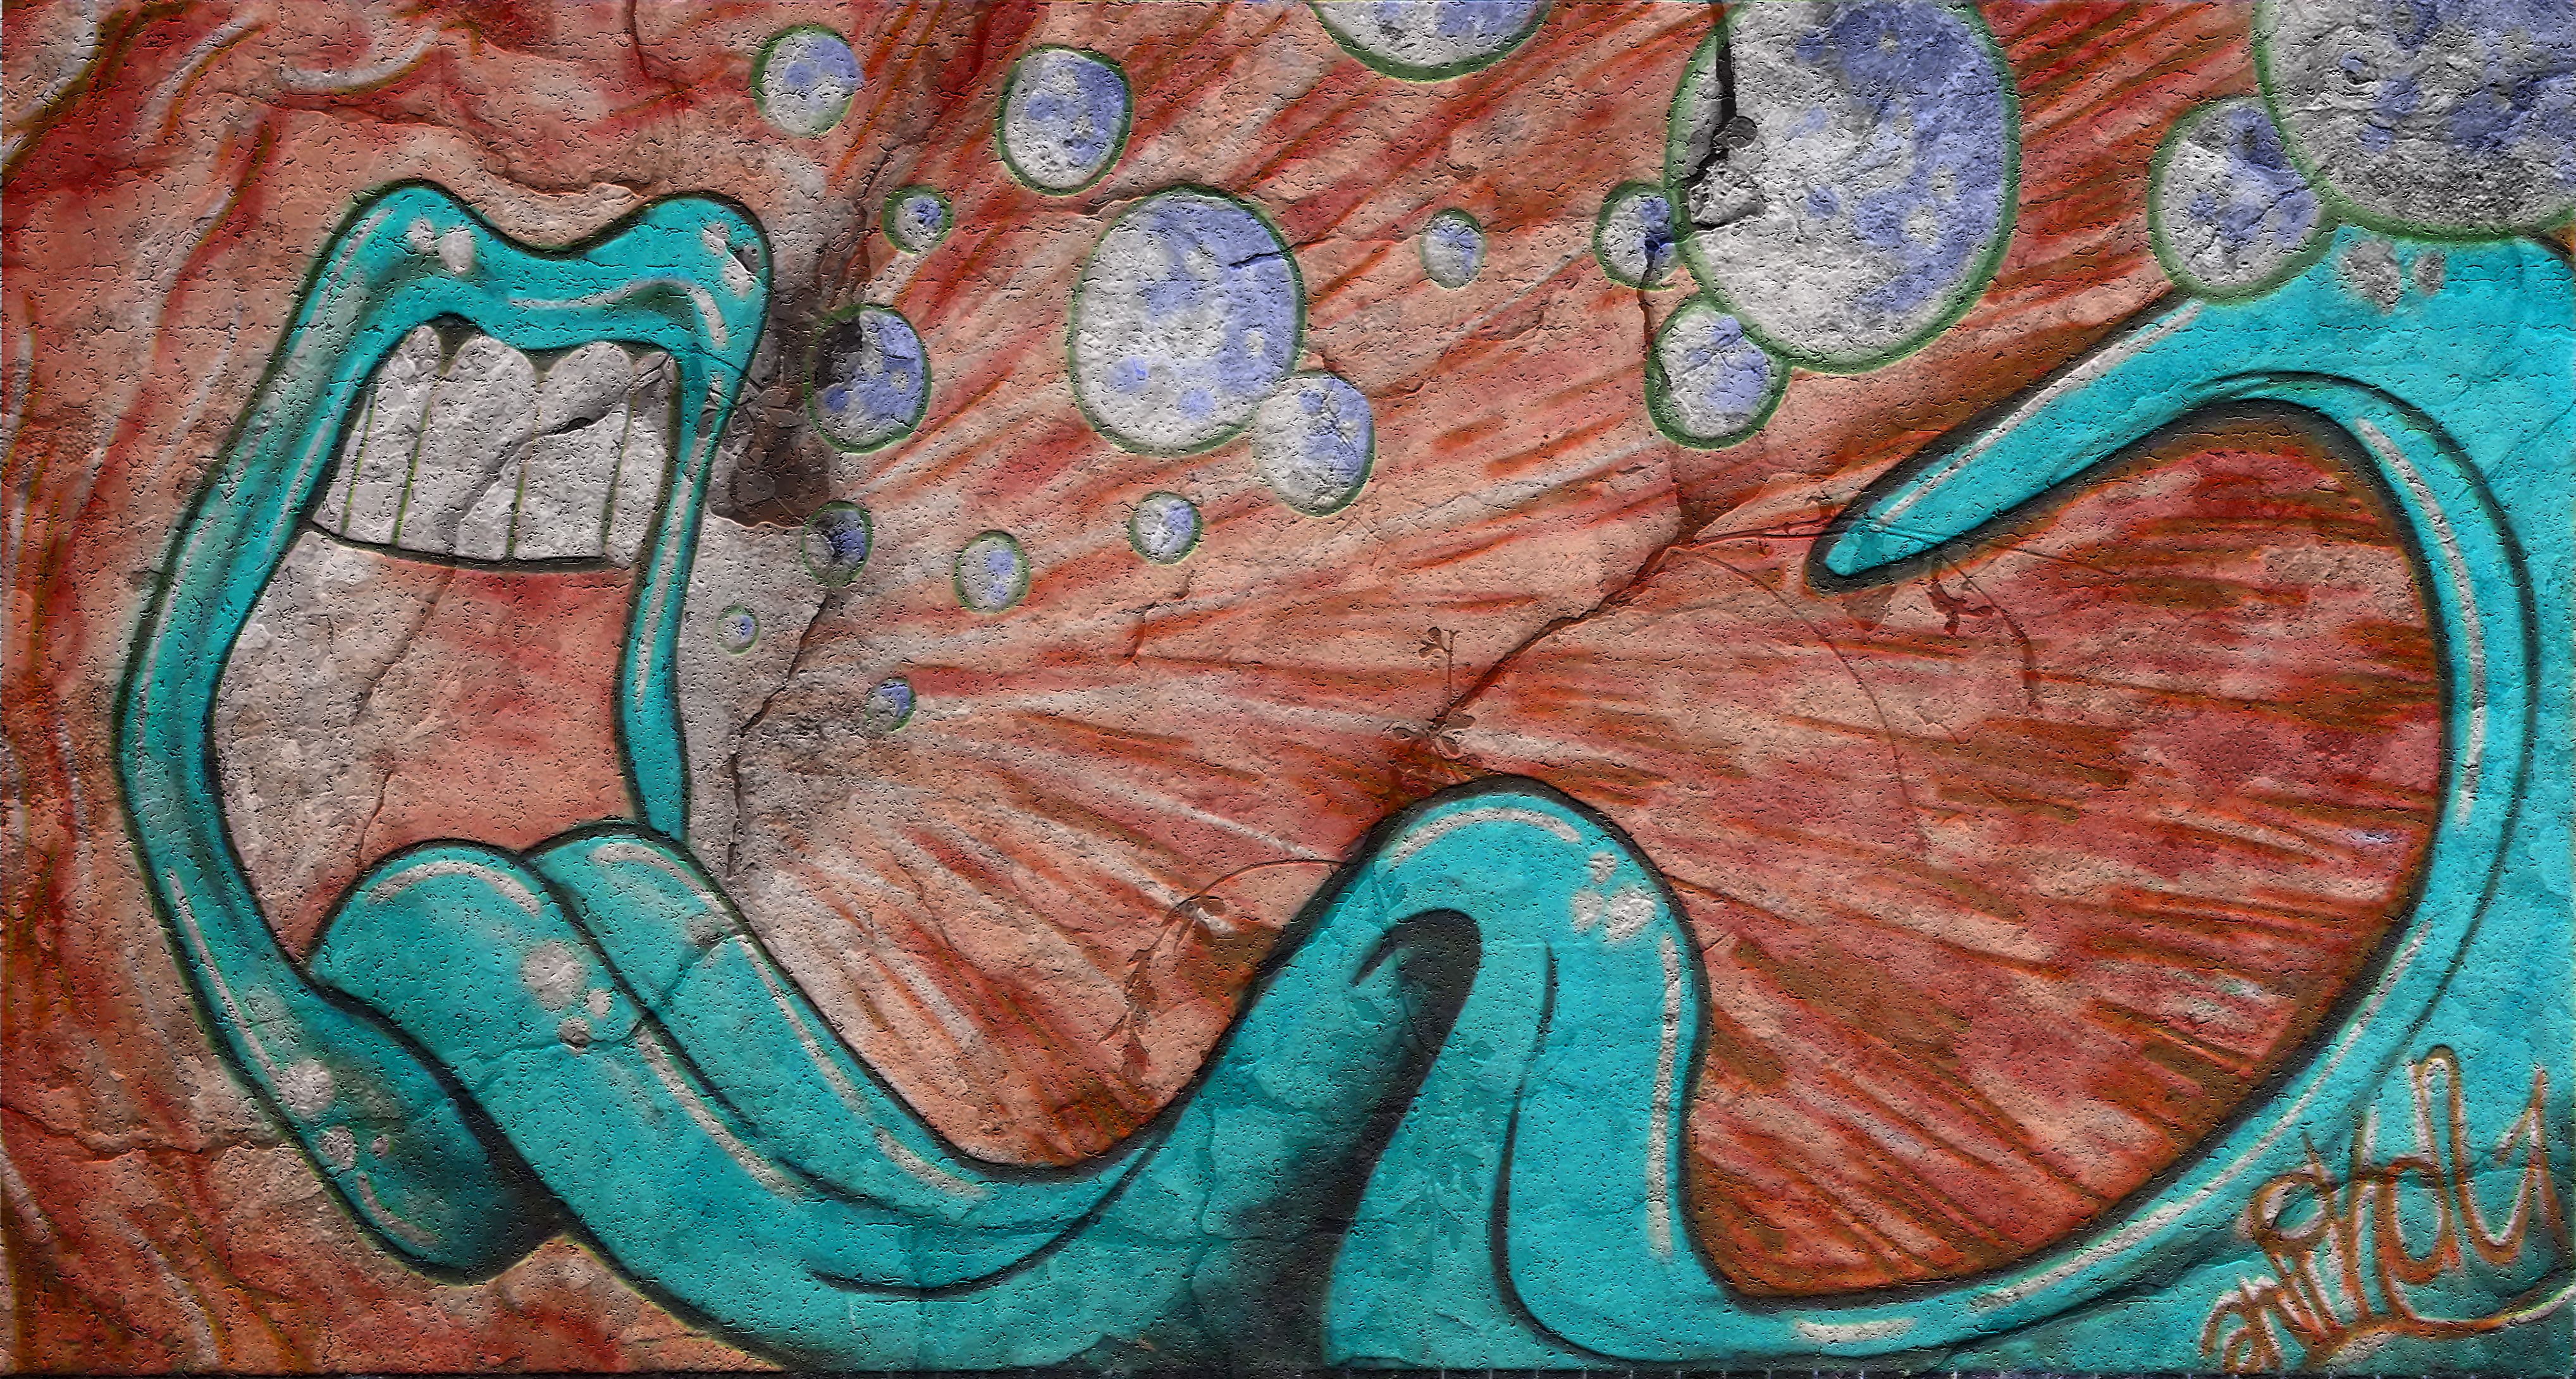
wall, stone, graffiti, painting, mouth, human body, art, drawing, mural, rays, tongue, organ, comic, modern art, artistically, acrylic paint, psychedelic art